Guiyidao

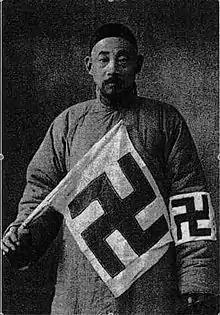
A member of the Red Swastika, circa 1937.

The Red Swastika Society is the philanthropic branch of Guiyi Daoyuan founded in 1922 by Qian Nengxun (錢能訓), Du Bingyin (杜秉寅) and Li Jiabai (李佳白). The establishment of the federation was set up in Beijing together with the organization's president Li JianChiu (李建秋) drawing on Western examples such as the Red Cross to build charitable institutions grounded in Chinese religion. The swastika (卍 "wàn"; "infinity", "all") in Chinese and other cultures is a symbol of the manifestation of God or its creation.